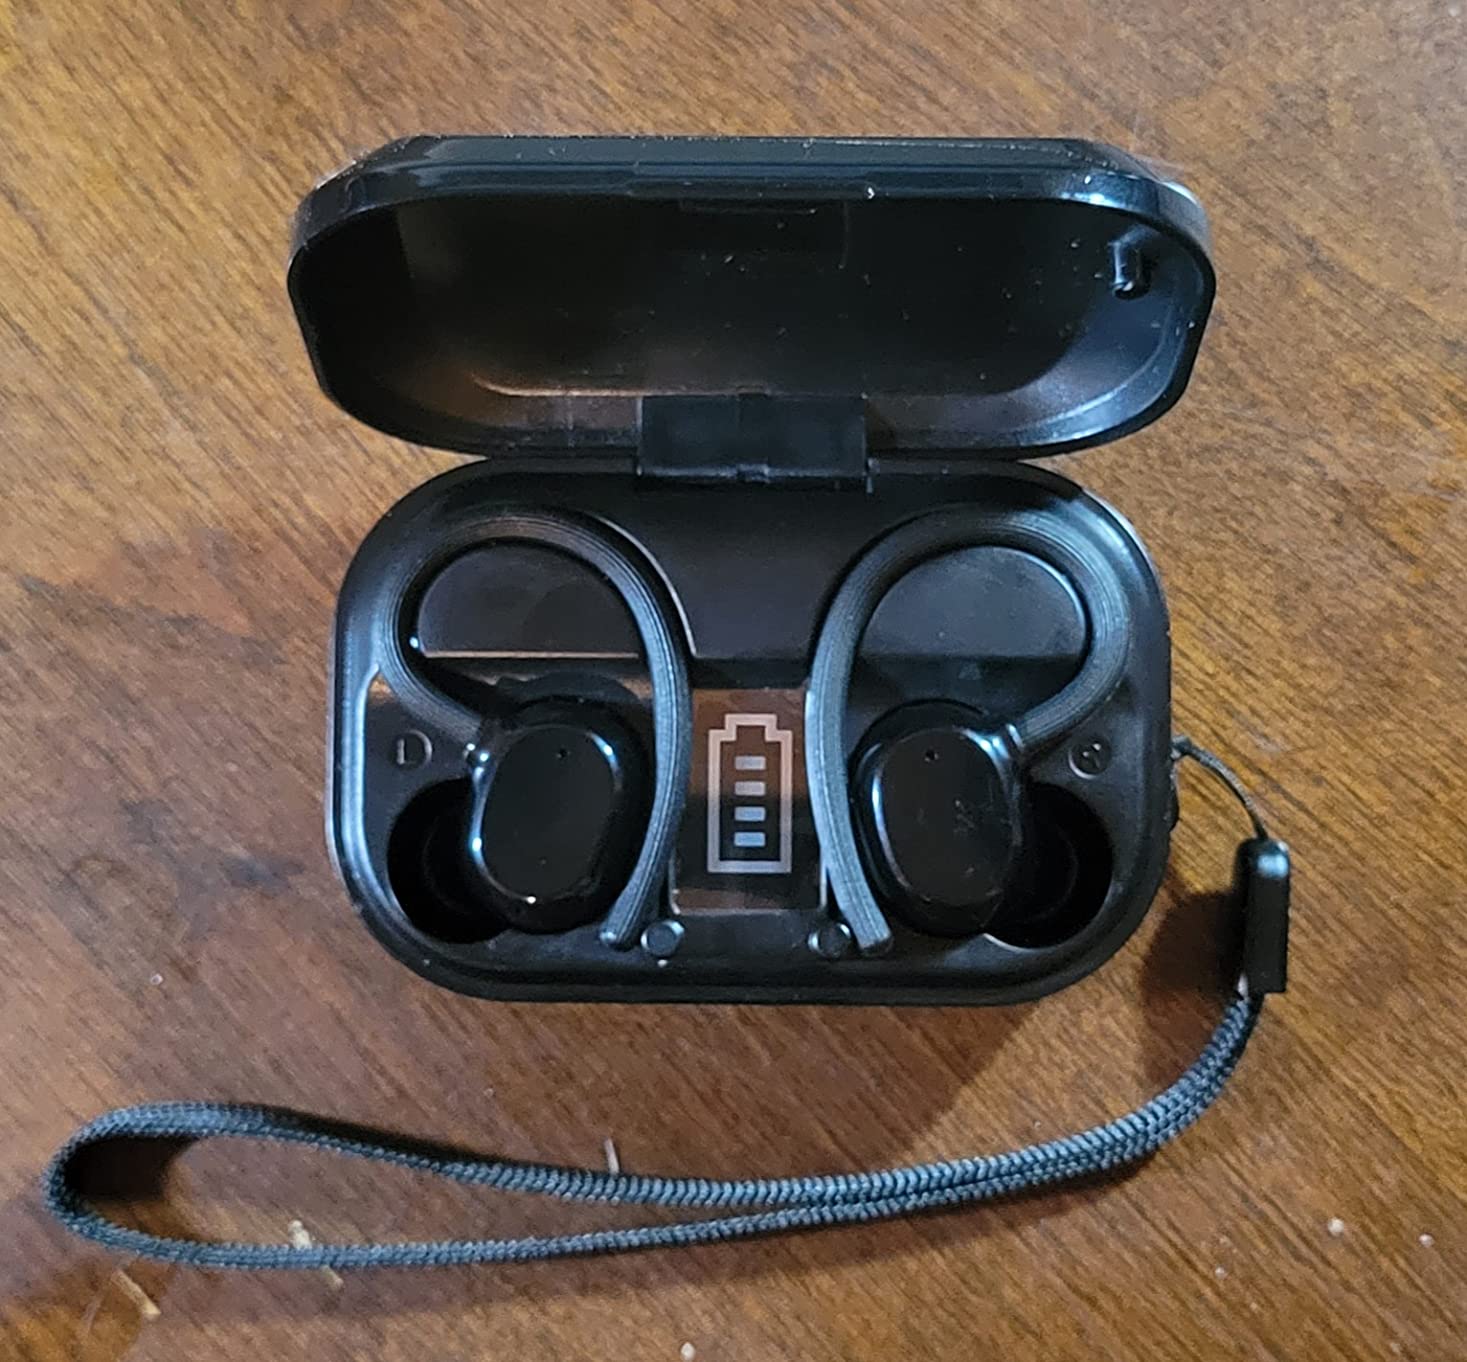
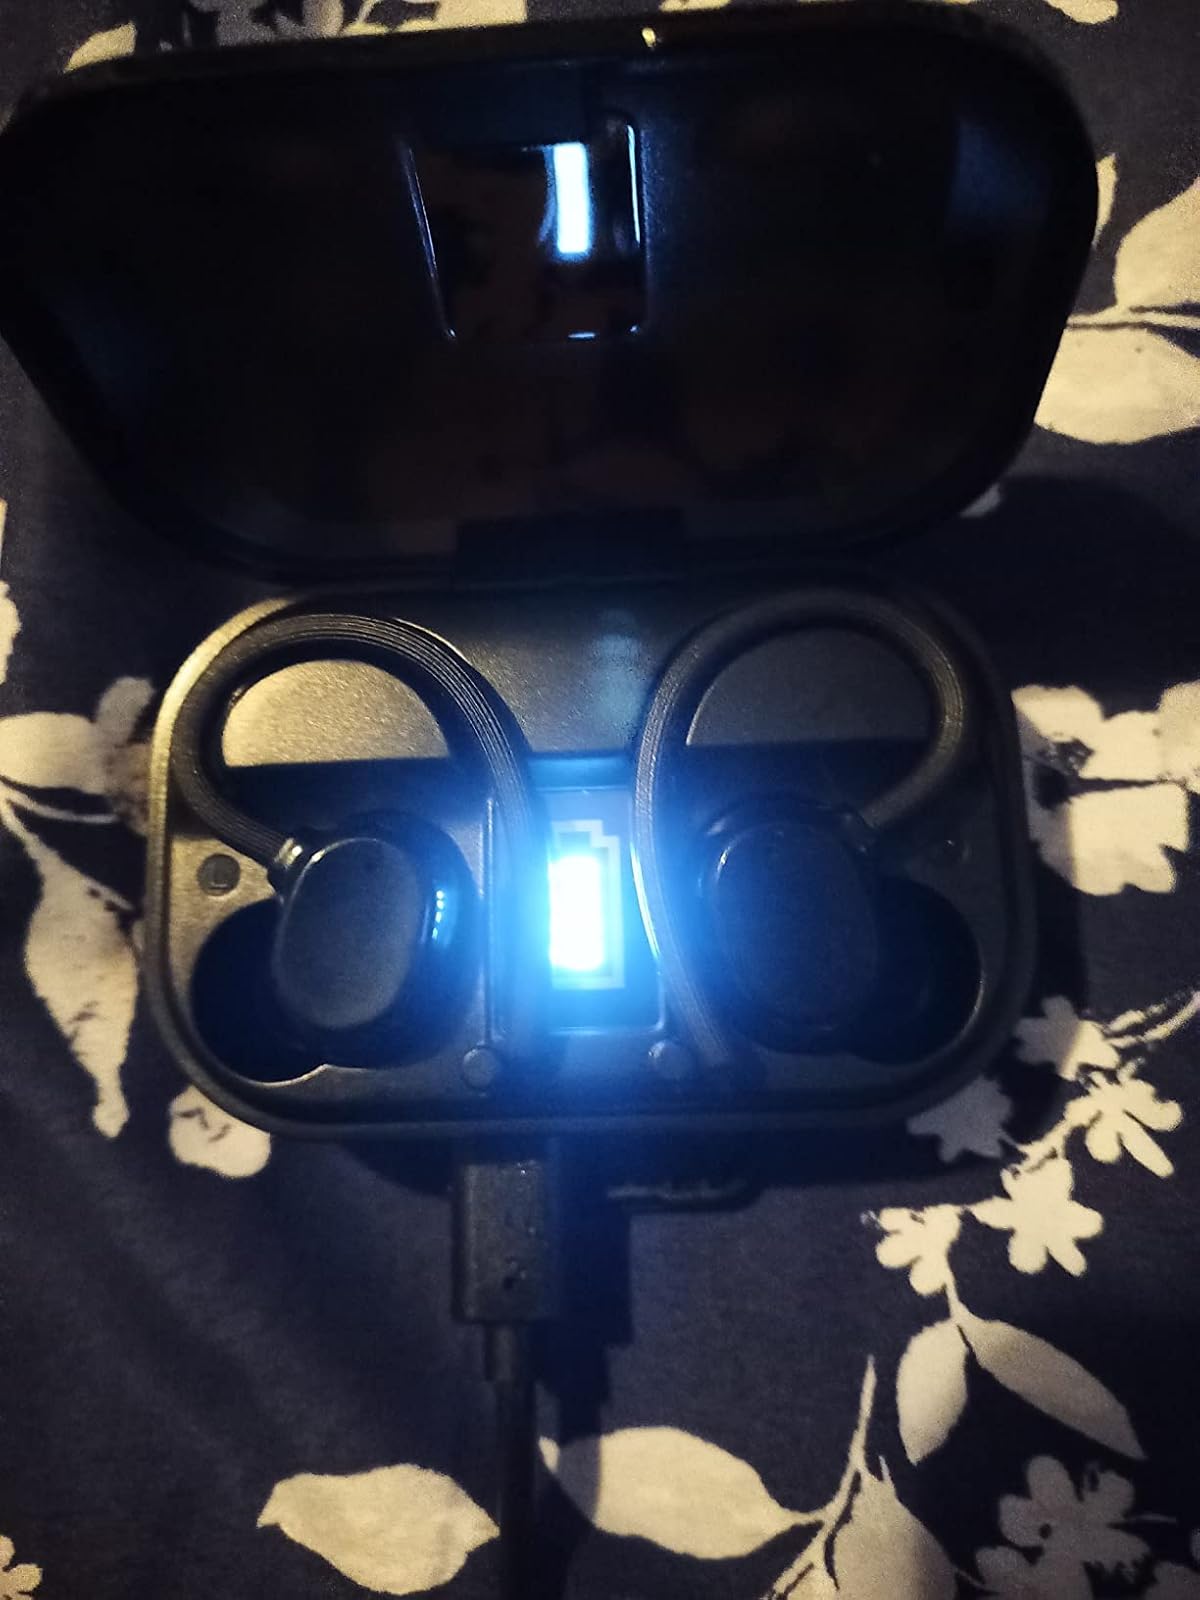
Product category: earbuds
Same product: yes